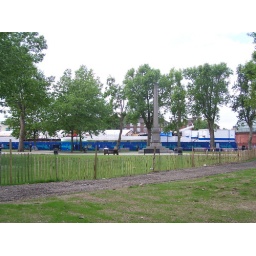
a long shot of the site, she is behind the blue fence and under the white awnings, which burned